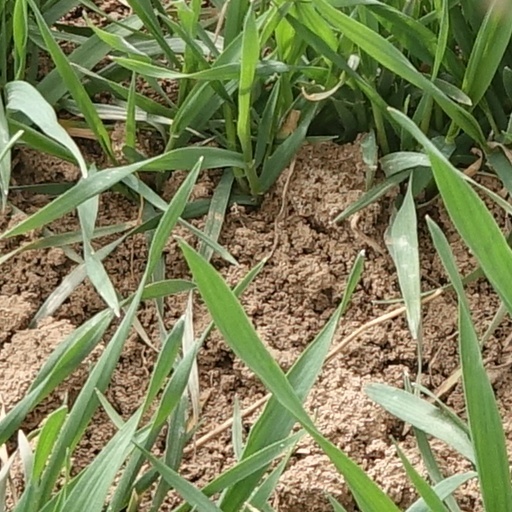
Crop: wheat